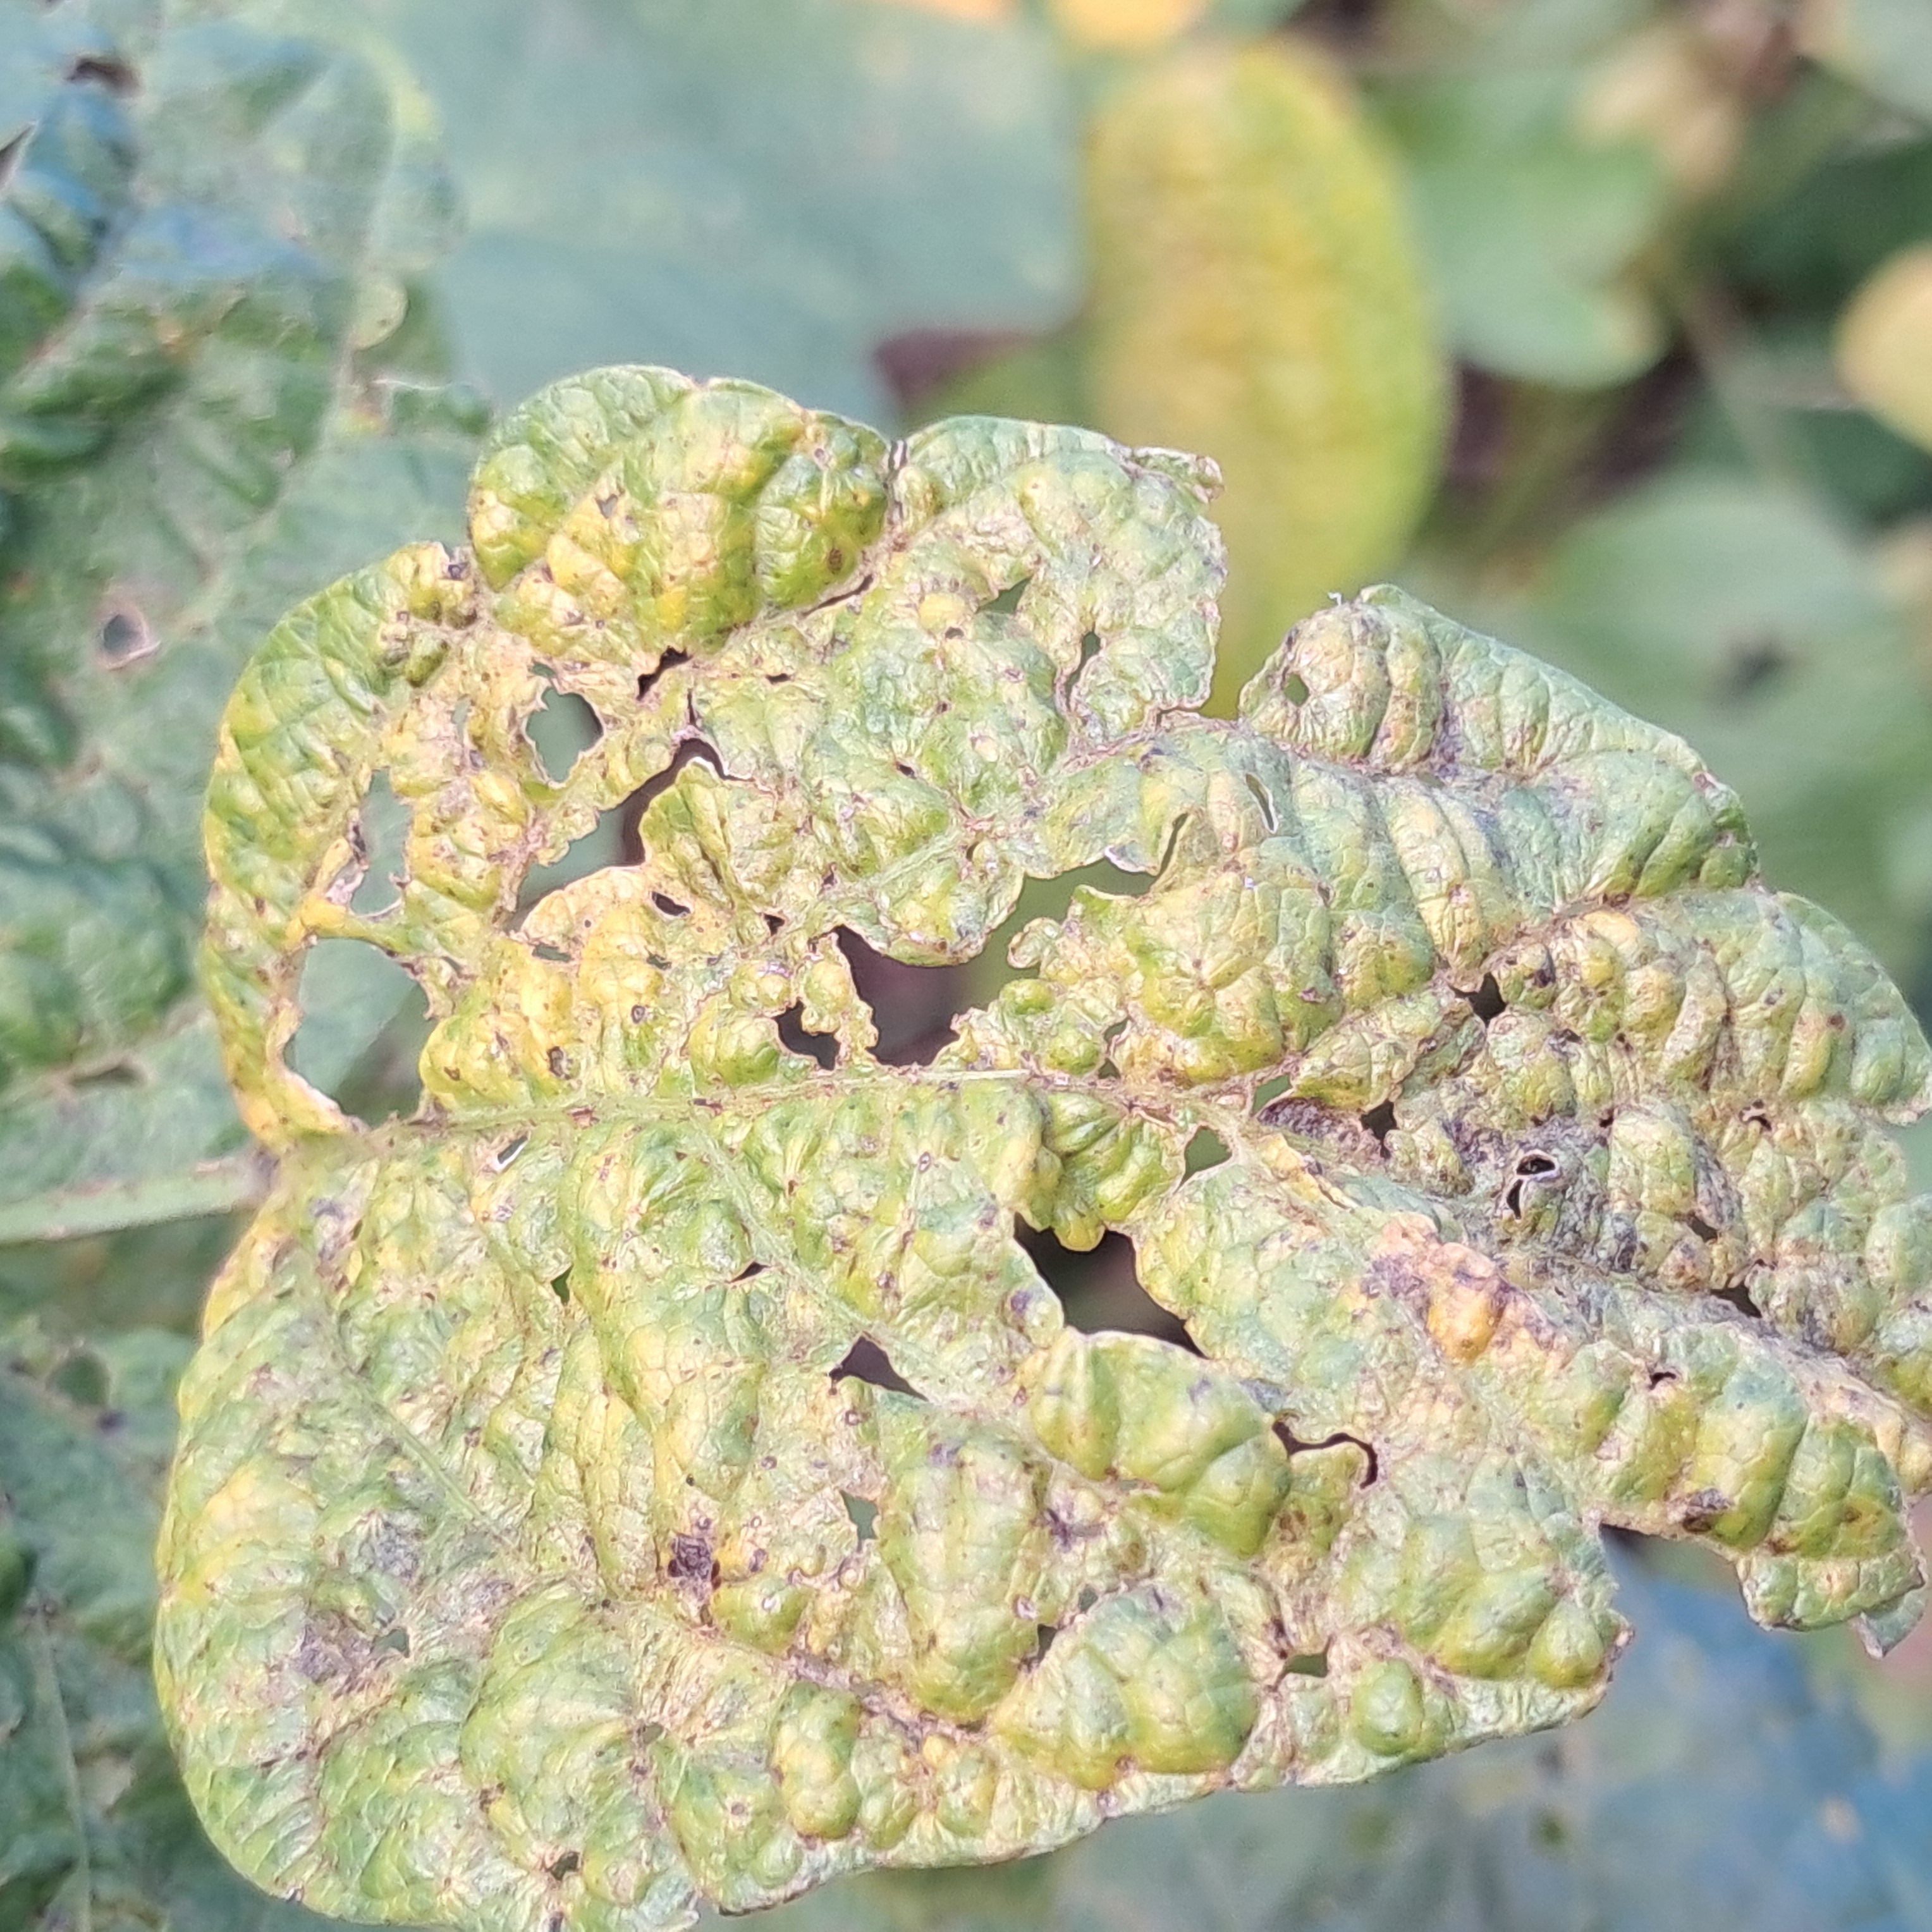
Label: Mosaic